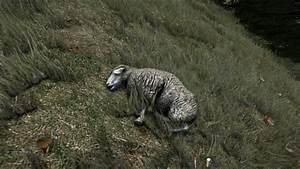
sheep